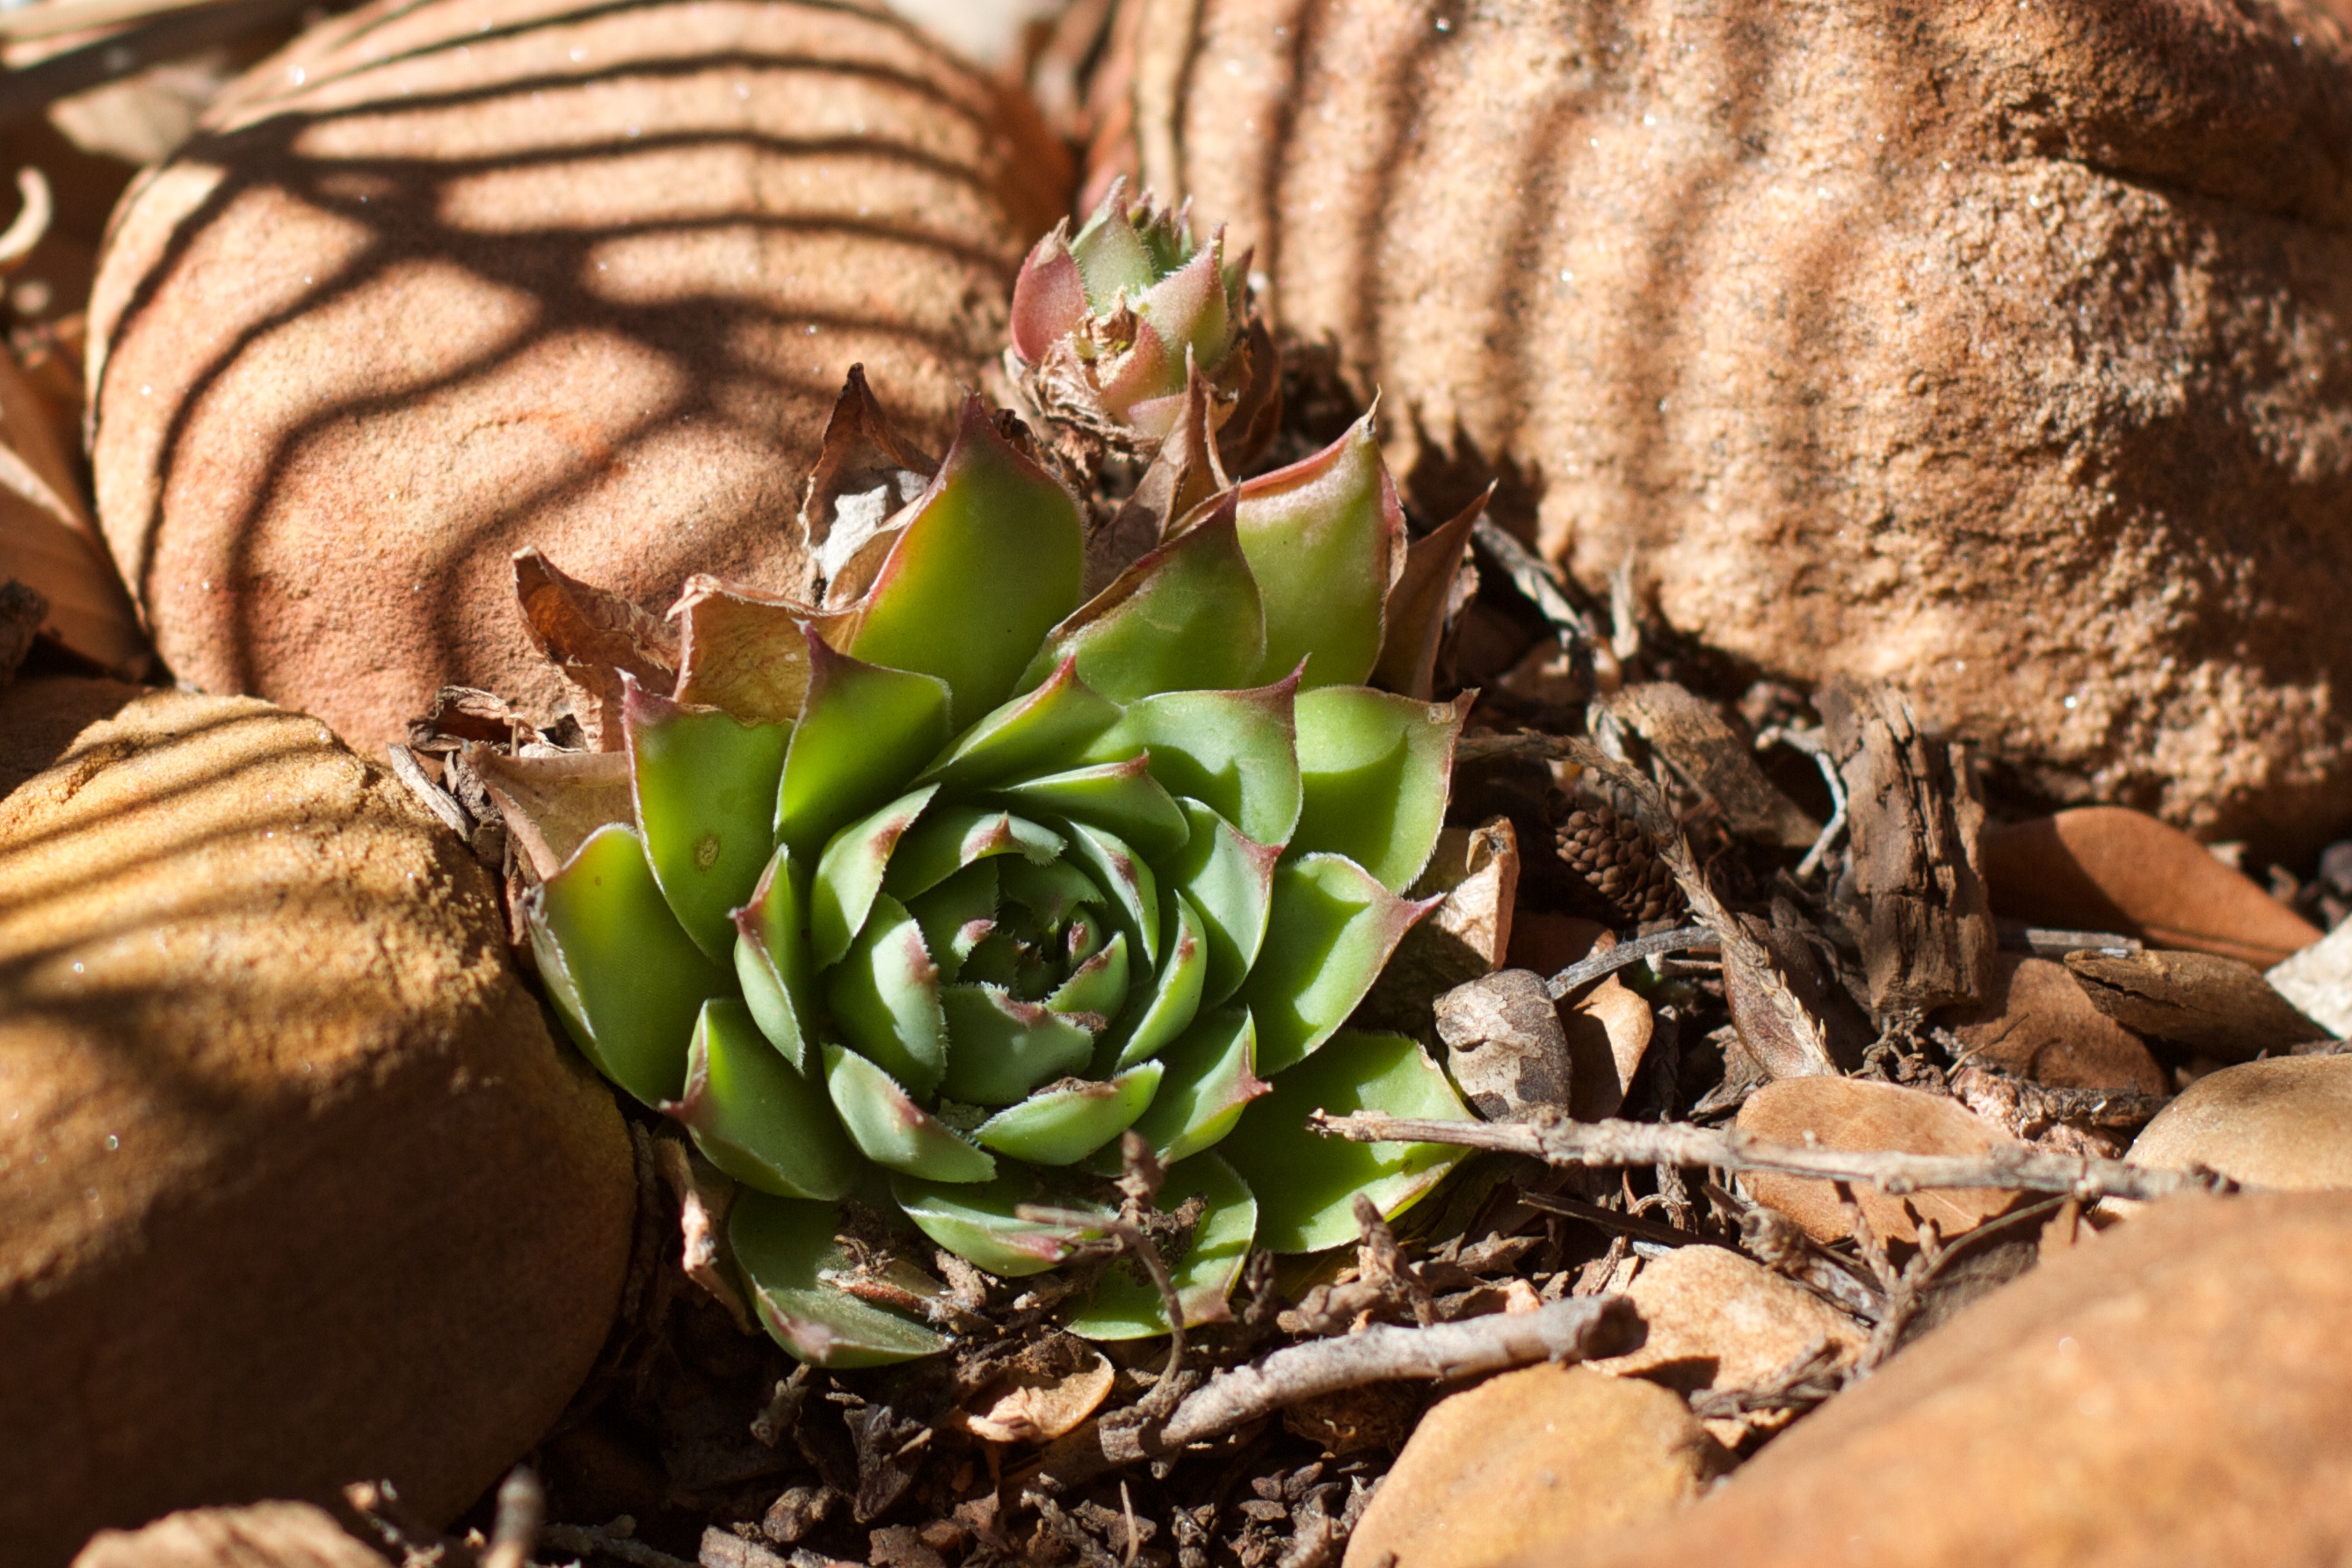
plant, leaf, flower, wildlife, insect, botany, flora, fauna, close up, macro photography